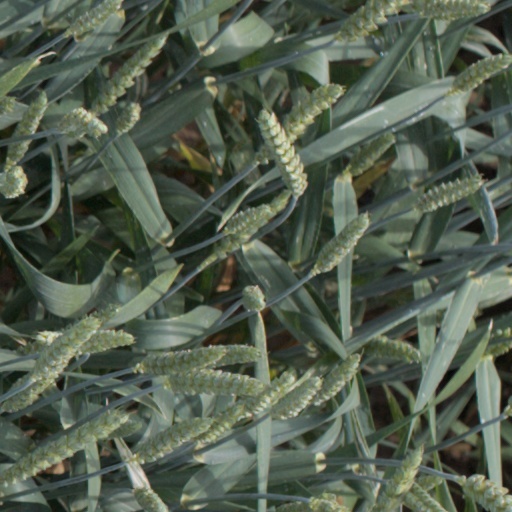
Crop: wheat